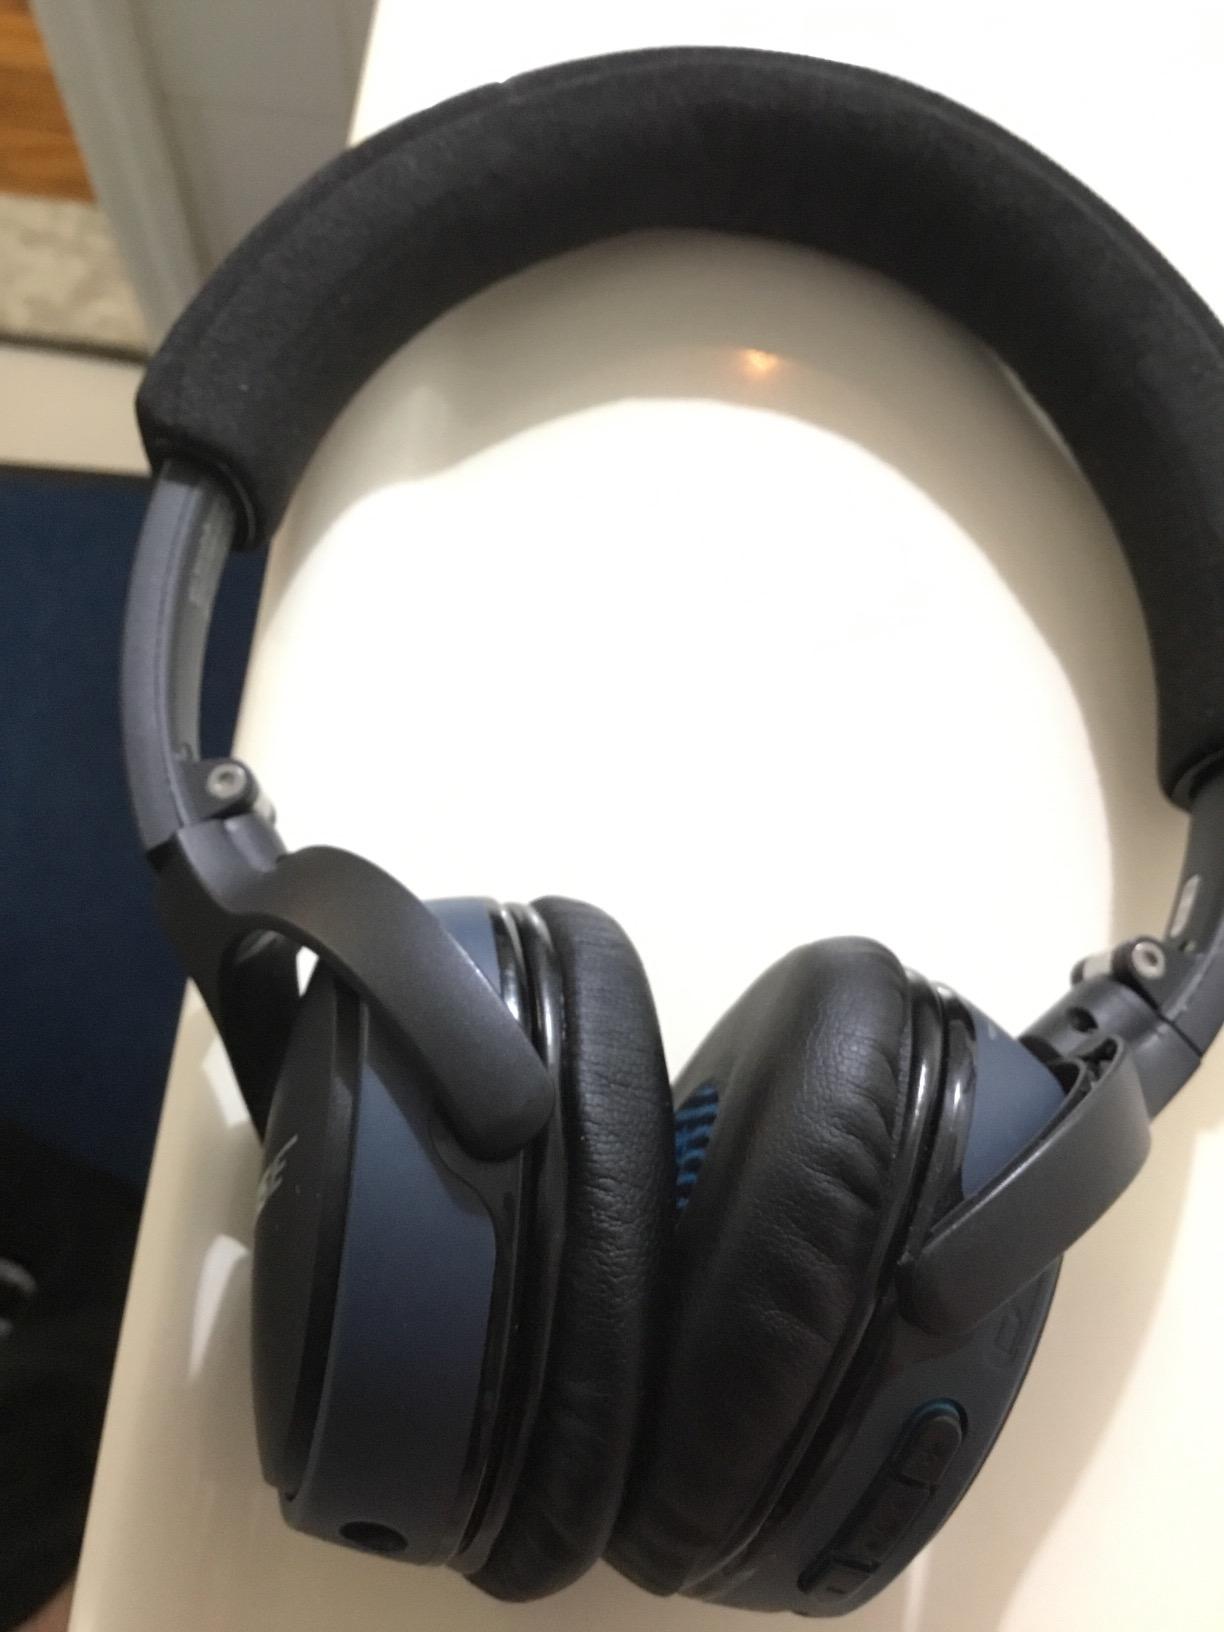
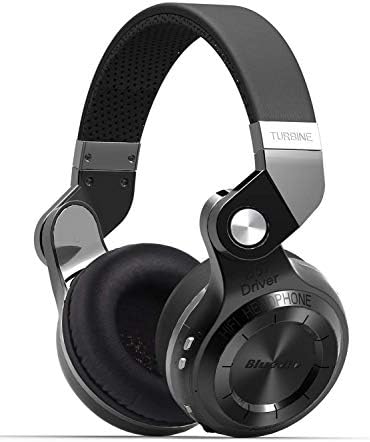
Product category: headphones
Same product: no